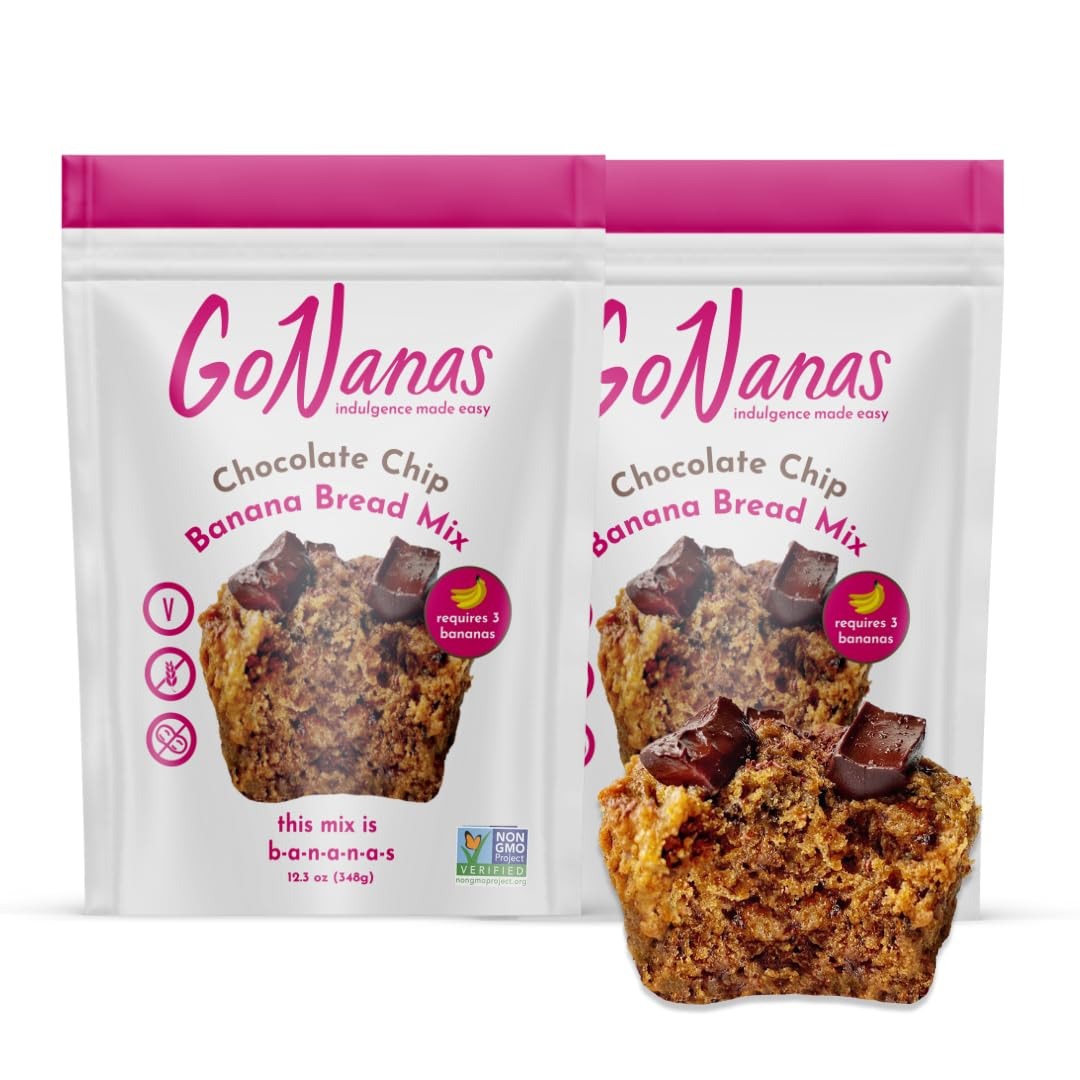
Item Name: GoNanas Chocolate Chip Oat Flour Banana Bread Mix, Suitable for Plant Based Vegan Diets, Gluten Free Dairy Free Snacks, Healthy Snacks For Adults, Muffin Mix, Nut Free, Cupcakes Dessert, NON-GMO, 2pk
Bullet Point 1: CHOCOLATE CHIP BANANA BREAD MIX is the best of both worlds - a treat that is tasty enough to feel like dessert, but healthy enough to eat for breakfast. Chocolate lovers, this one's for you!
Bullet Point 2: ALLERGEN FRIENDLY means that your next banana bread snack can be gluten free, nut free, dairy free, egg free, preservative free, and vegan. Made with oat flour and great with whatever milk alternative and oil type you and your loved ones enjoy.
Bullet Point 3: EASY AND DELICIOUS. Made with only a few ingredients, including 3 RIPE BANANAS, so no more wasted bananas! This ingredient makes each bake moist and adds sweetness for the perfect coffee cake, snack or dessert.
Bullet Point 4: ONE BAG MAKES 12 BANANA MUFFINS or one loaf of banana bread. In the unlikely event that a batch doesn’t get eaten immediately, cover leftovers and store them for three days at room temperature, five days in the fridge, or six months in the freezer.
Bullet Point 5: WOMEN OWNED BUSINESS, we source all of our ingredients from USA purveyors for a product that we are proud of in terms of flavor, quality, and supply chain impact.
Product Description: GoNanas is #notyournanas banana bread. All of our better-for-you banana bread mixes are vegan, gluten free, allergen friendly, and only require you to have common ingredients on hand - bananas, maple syrup or honey, oil, and milk - making them super easy to make and great for the whole family. Women owned company making vegan snacks that are dairy free, nut free, made with US ingredients, and delicious!
Value: 24.6
Unit: Ounce

Price: 8.74